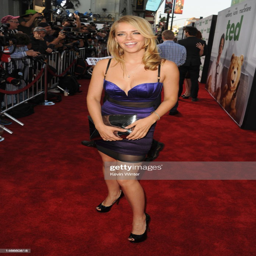
actor arrives at the premiere .